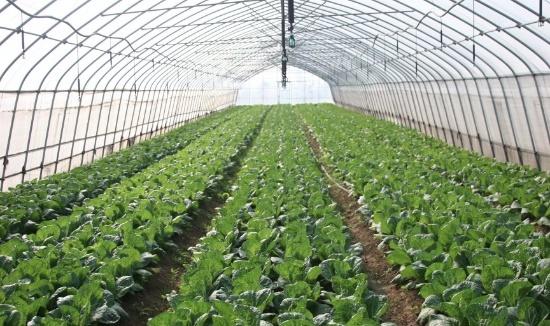
Shamba hili limelimwa vizuri ndani ya jumba la kioo. Mimea imepangiliwa kwa safu ndefu ikionyesha utaratibu mzuri. Majani yamemea yanaonekana yakiwa na afya na yamejaa uhai. Nuru ya jua imepenya kupitia paa likistawisha mazao.